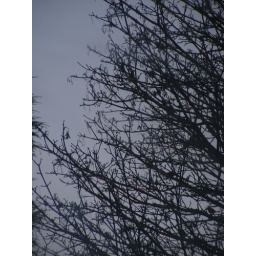
Birds, branches, seeds and trees enhanced by sky